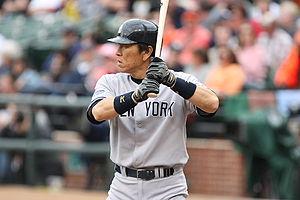
La Saison 2008 des Yankees de New York est la 108ᵉ saison de la franchise. Il s'agit de la dernière saison disputée par les Yankees au mythique Yankee Stadium.
La Ligue majeure de baseball 2012 est la 112ᵉ saison depuis le rapprochement entre la Ligue américaine et la Ligue nationale et la 137ᵉ saison de Ligue majeure. Elle se termine par la Série mondiale 2012, qui couronne pour la seconde fois en trois ans les Giants de San Francisco.